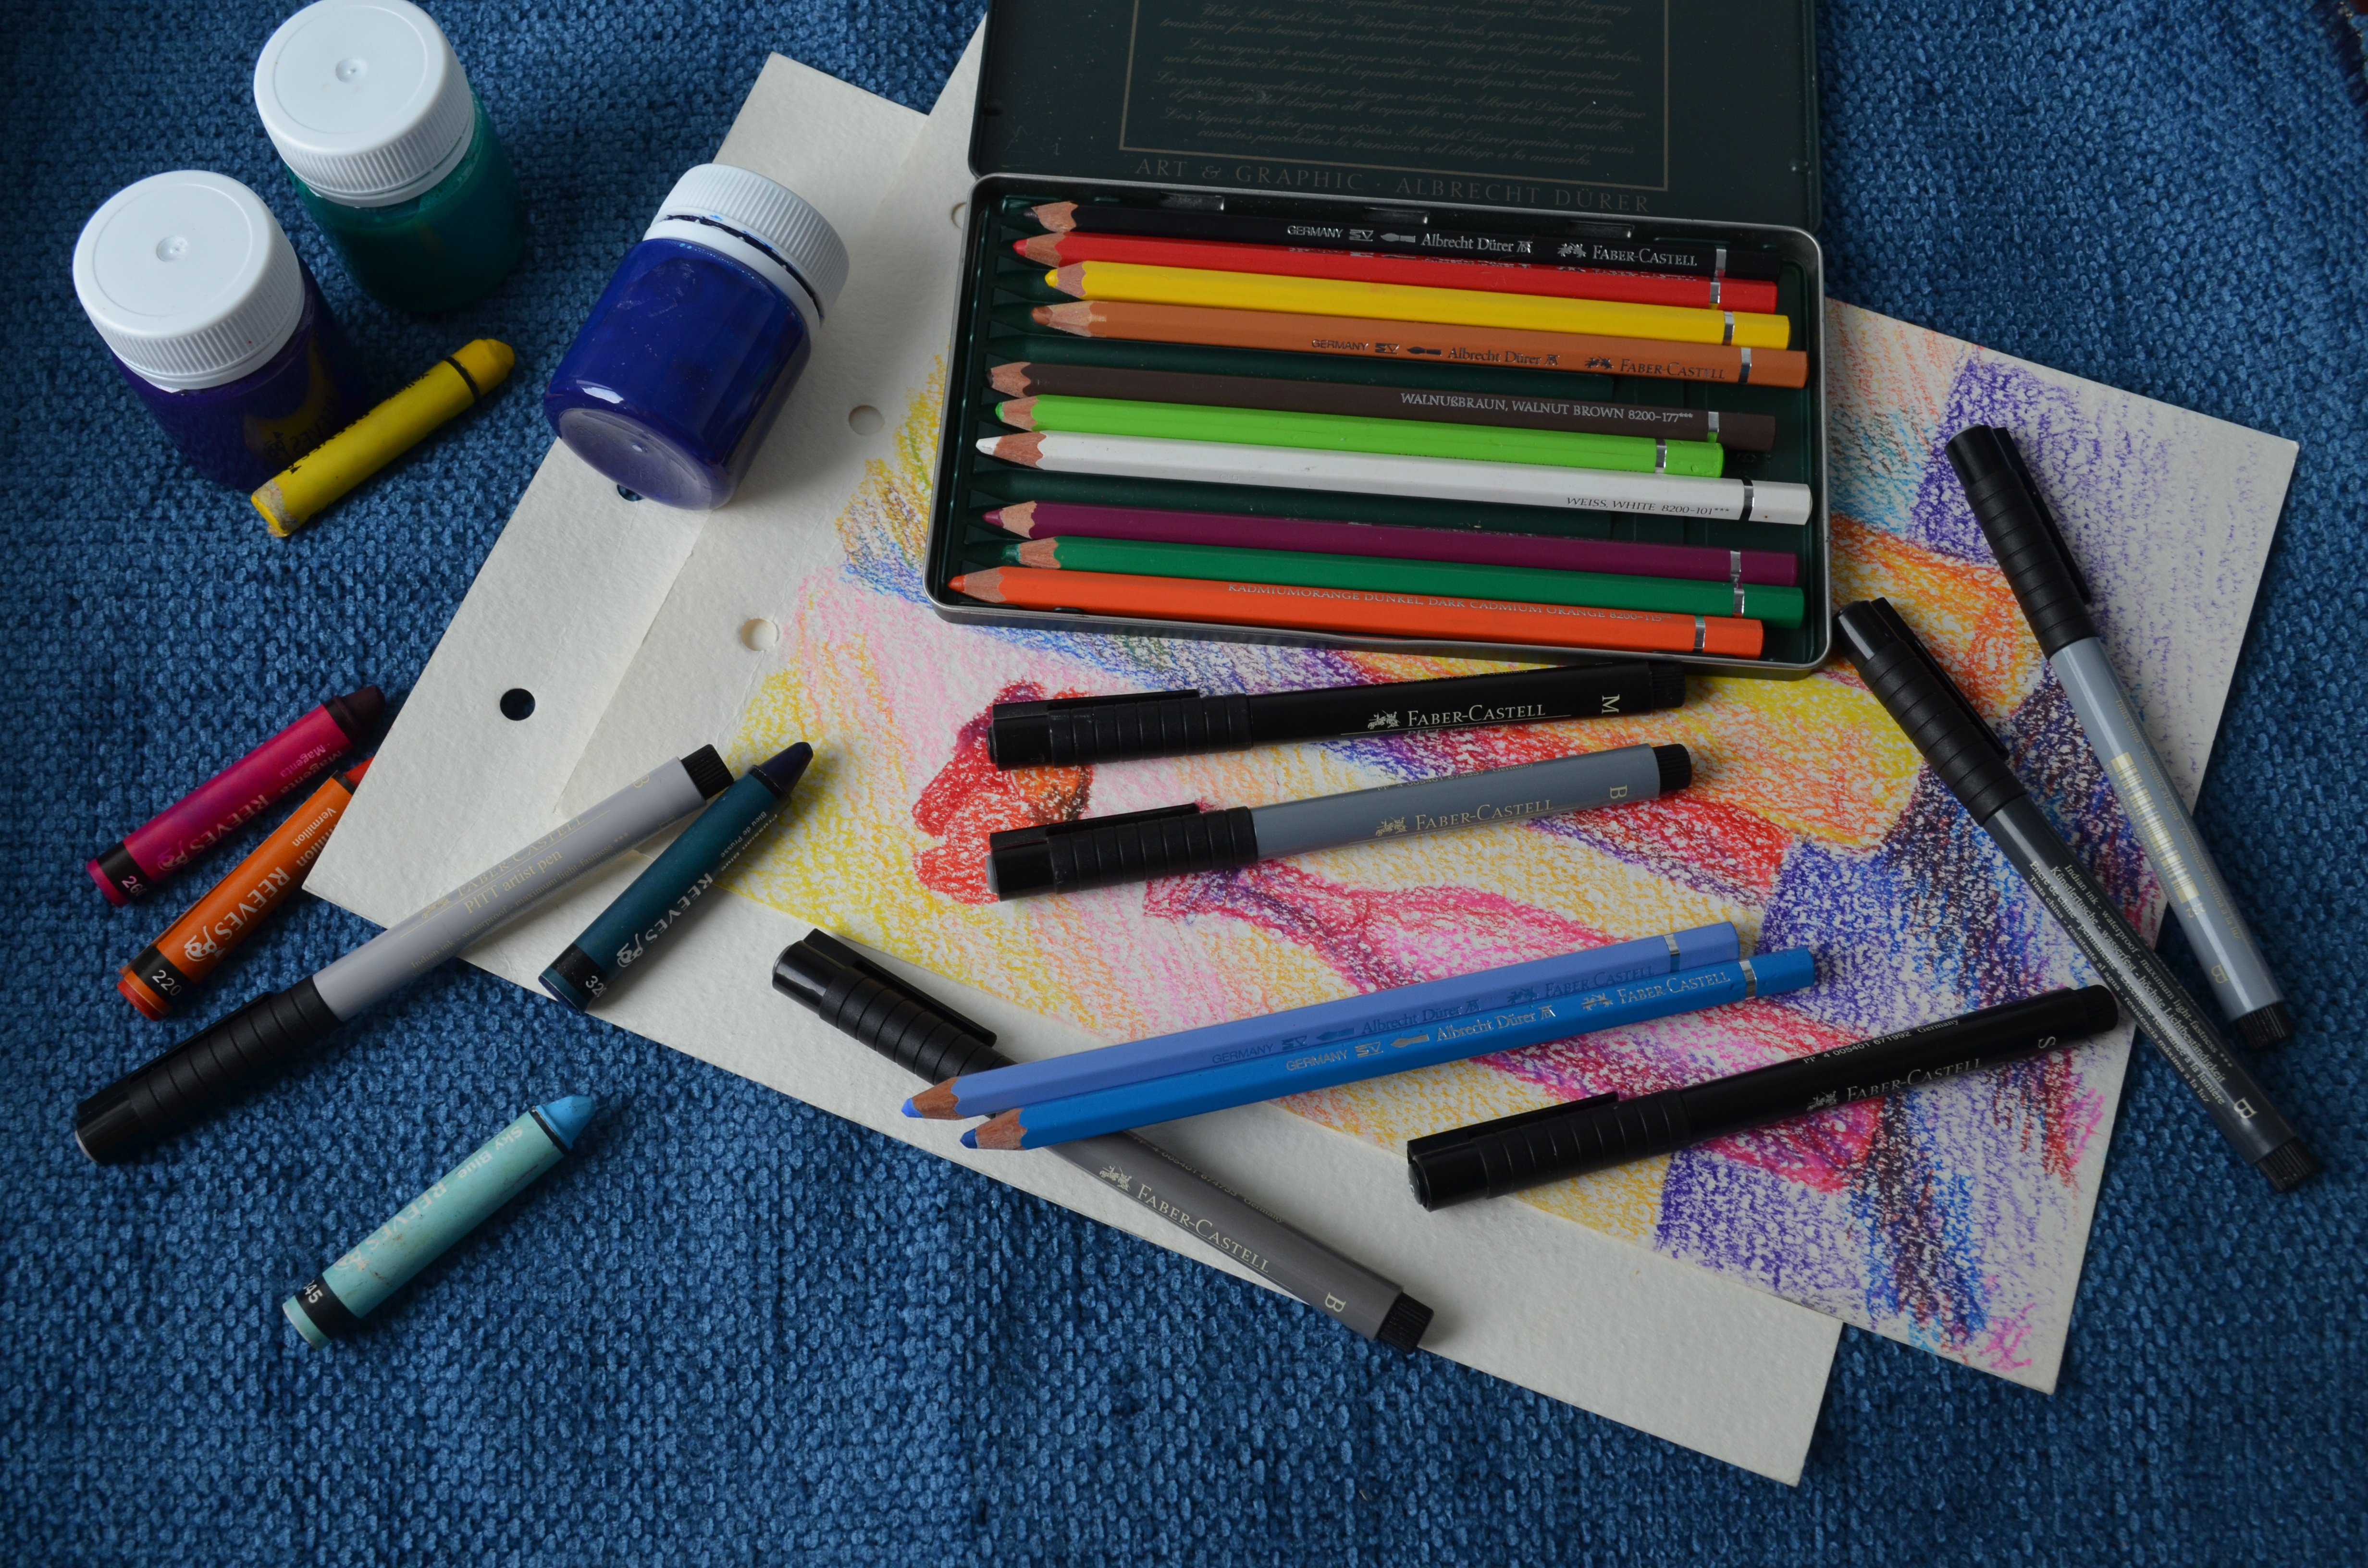
writing, pencil, creative, color, paint, blue, colorful, paper, crayon, fabric, designer, art, drawing, creativity, design, marker, pencils, imagination